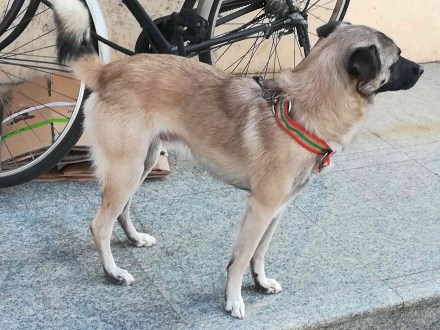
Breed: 3336-n000121-chinese_rural_dog